Government House (American Samoa)

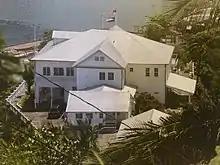
Government House from the rear side

Government House is set on Observatory Point, located at the crook of the L-shaped Pago Pago Harbor, between the villages of Utulei and Fagatogo. The original block of the house is a wood frame cruciform structure, mounted on concrete piers. It is two stories in height, with a corrugated metal roof and clapboard siding. As built it was nearly encircled by porches on both levels, but portions of these have been enclosed. A one-room addition extends the building to the east. Due to its siting on a ridge sometimes exposed to hurricane-force winds, the building is secured by ten-foot metal spikes embedded in the ground.